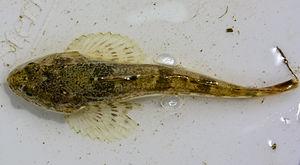
Le chabot piquant est une espèce de poissons d'eau douce de la famille des Cottidae, dans l'ordre des Scorpaeniformes et dans la classe des Actinoptérygiens. Il vit en Amérique du Nord et en moyenne 4 ans.